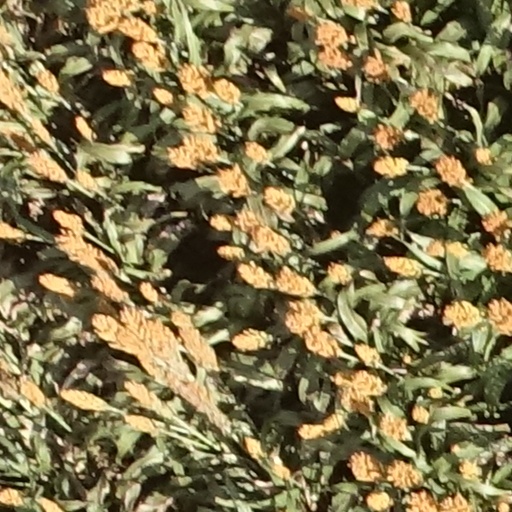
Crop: sorghum